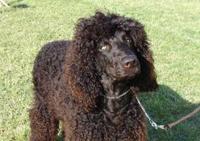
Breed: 219-n000066-Irish_water_spaniel